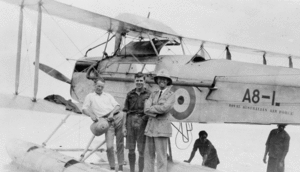
Richard Williams est largement considéré comme le « père » de la Royal Australian Air Force, l'armée de l'air australienne. Il a été le premier pilote militaire formé en Australie et a ensuite été affecté à la tête d'unités de combat australiennes et britanniques pendant la Première Guerre mondiale. Partisan d'une force armée aérienne indépendante des autres branches des services armés, Williams a joué un rôle de premier plan dans la création de la RAAF et en est devenu son premier chef d'état-major en 1922. Il est resté à ce poste pendant treize ans et neuf mois, plus que tout autre officier australien.